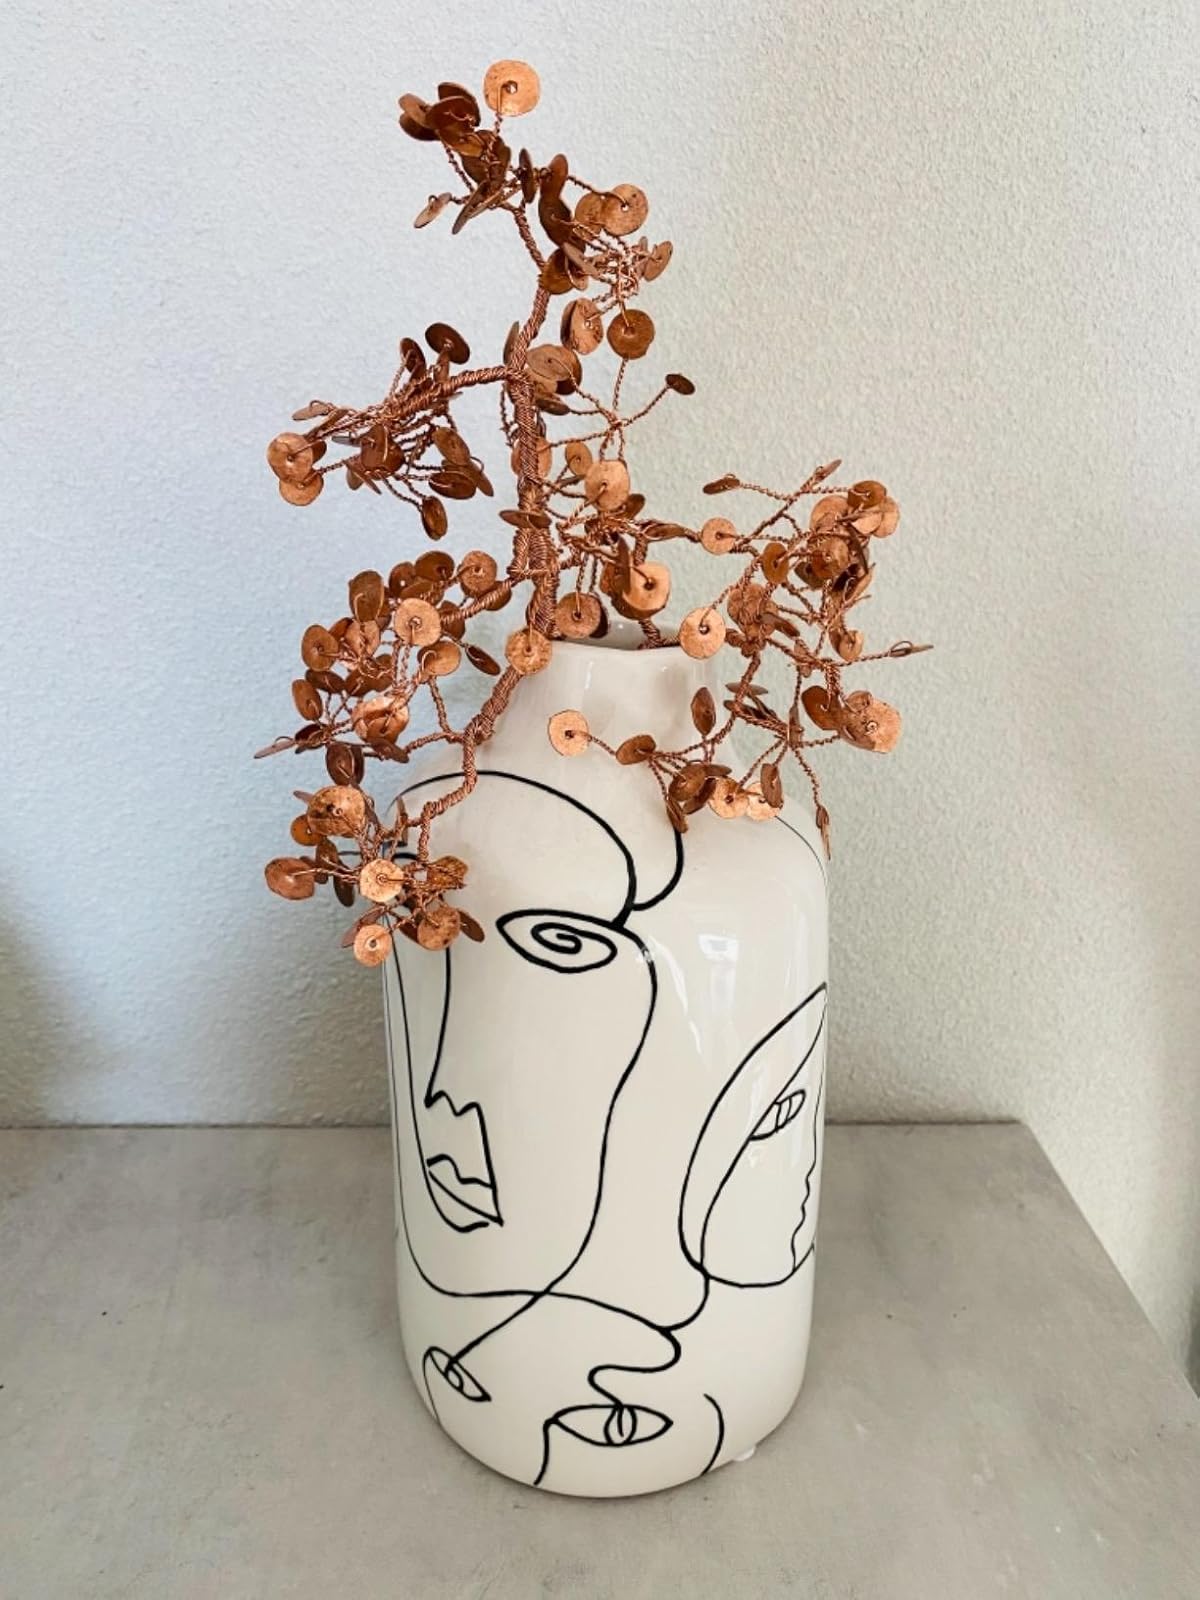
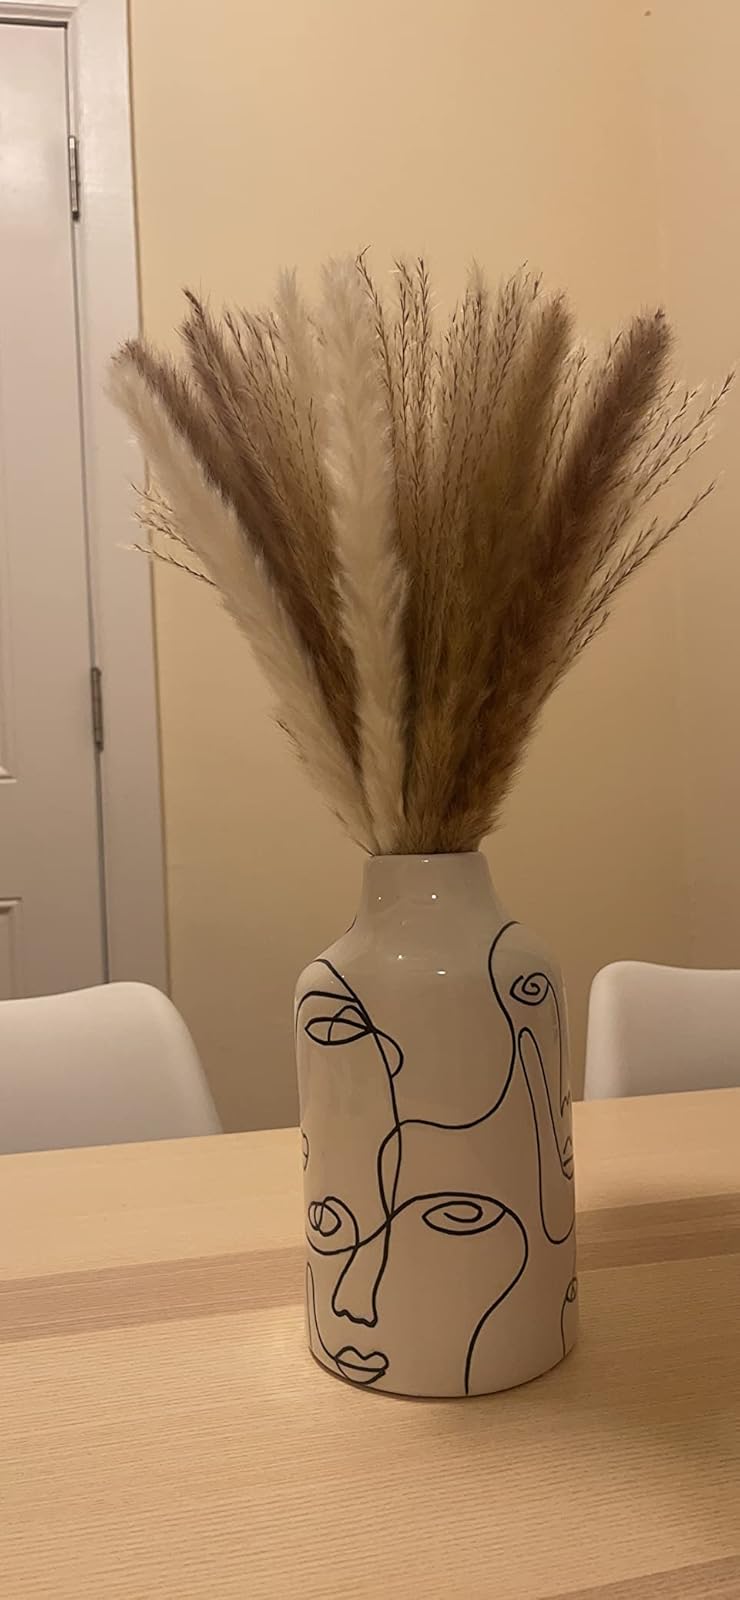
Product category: vase
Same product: yes